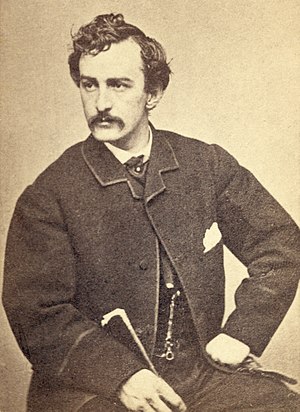
John Wilkes Booth
John Wilkes Booth var den amerikanske skuespiller, der myrdede præsident Abraham Lincoln den 14. april 1865 under forestillingen Our American Cousin i Ford's Theatre i Washington D.C.. Han råbte: "Sic semper tyrannis" – sådan går det altid tyrannerne.